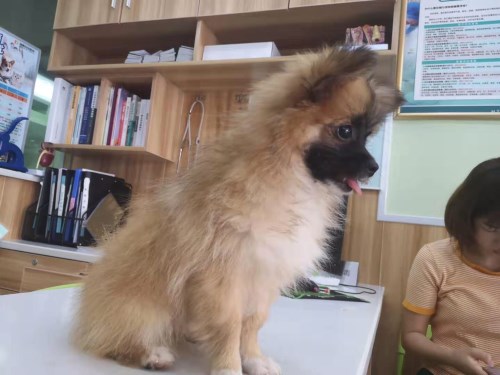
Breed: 1936-n000005-Pomeranian